Bever–Scuol-Tarasp railway

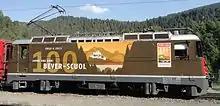
Locomotive Ge 4/4 II marking the 100th anniversary

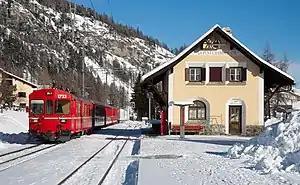
Push-pull train BDt 1723 and Ge 4/4 I in La Punt Chamues-ch

The line is served by hourly Pontresina–Samedan–Bever–Zernez–Scuol-Tarasp regional trains. These trains almost always consist of a Ge 4/4 II, an EW I 1st class and two EW I 2nd class cars, a push-pull WS cycle wagon (summer only) and a Neva Retica BDt control car. The Sagliains–Scuol-Tarasp section is also served by hourly Disentis–Landquart–Scuol-Tarasp regional trains. They usually consist of a Ge 4/4 II, an EW II or an EW IV 1st class and several 2nd-class passenger cars. The section between the Vereina tunnel and Bever is also served by Regional-Express services at two-hour intervals in the middle of the day, which mainly serve the important tourist connection from the Grisons lowland into the Engadine.